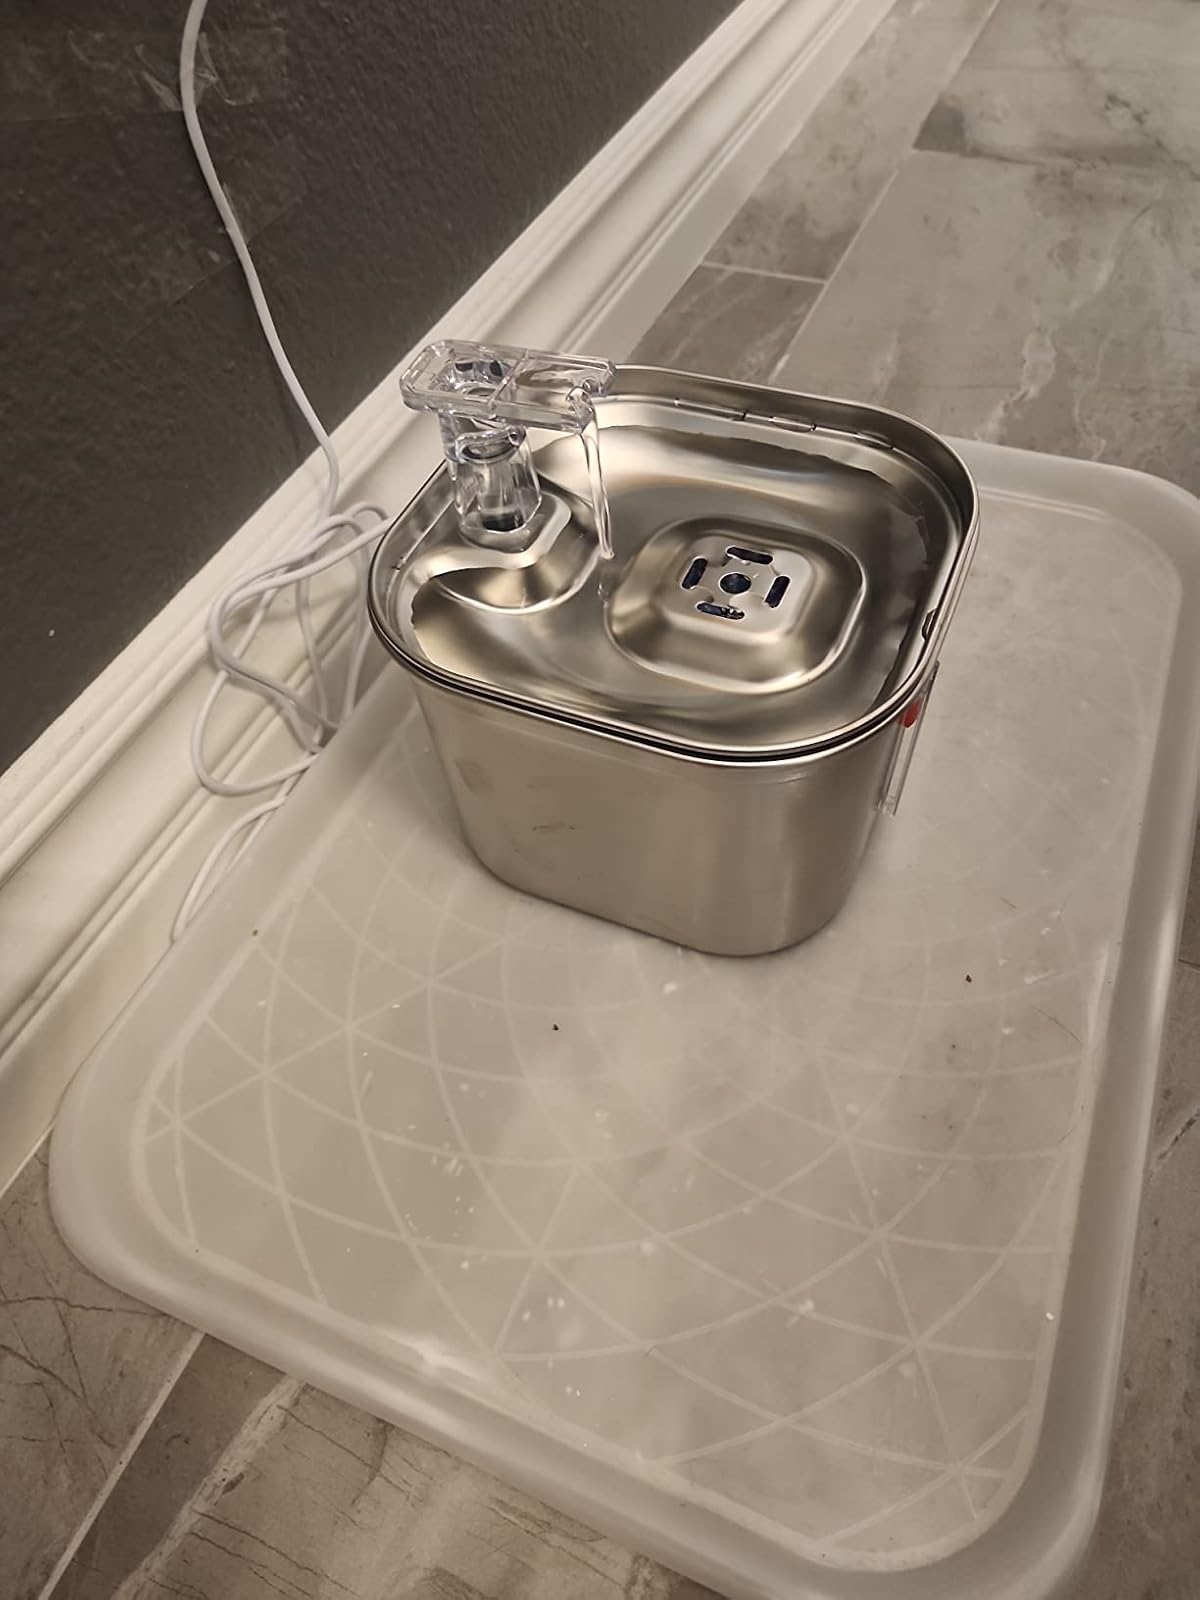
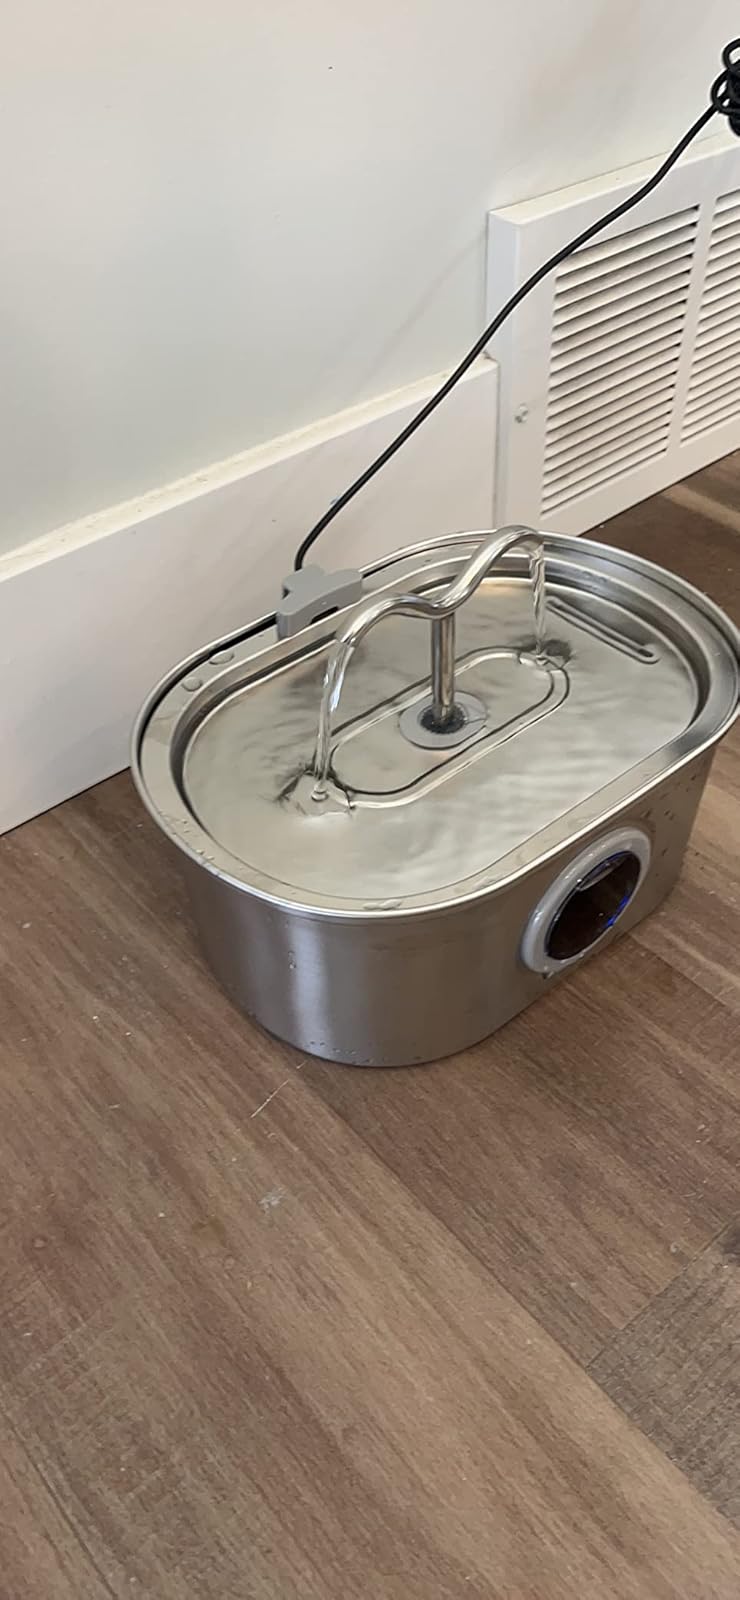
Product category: items_bowl
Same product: no